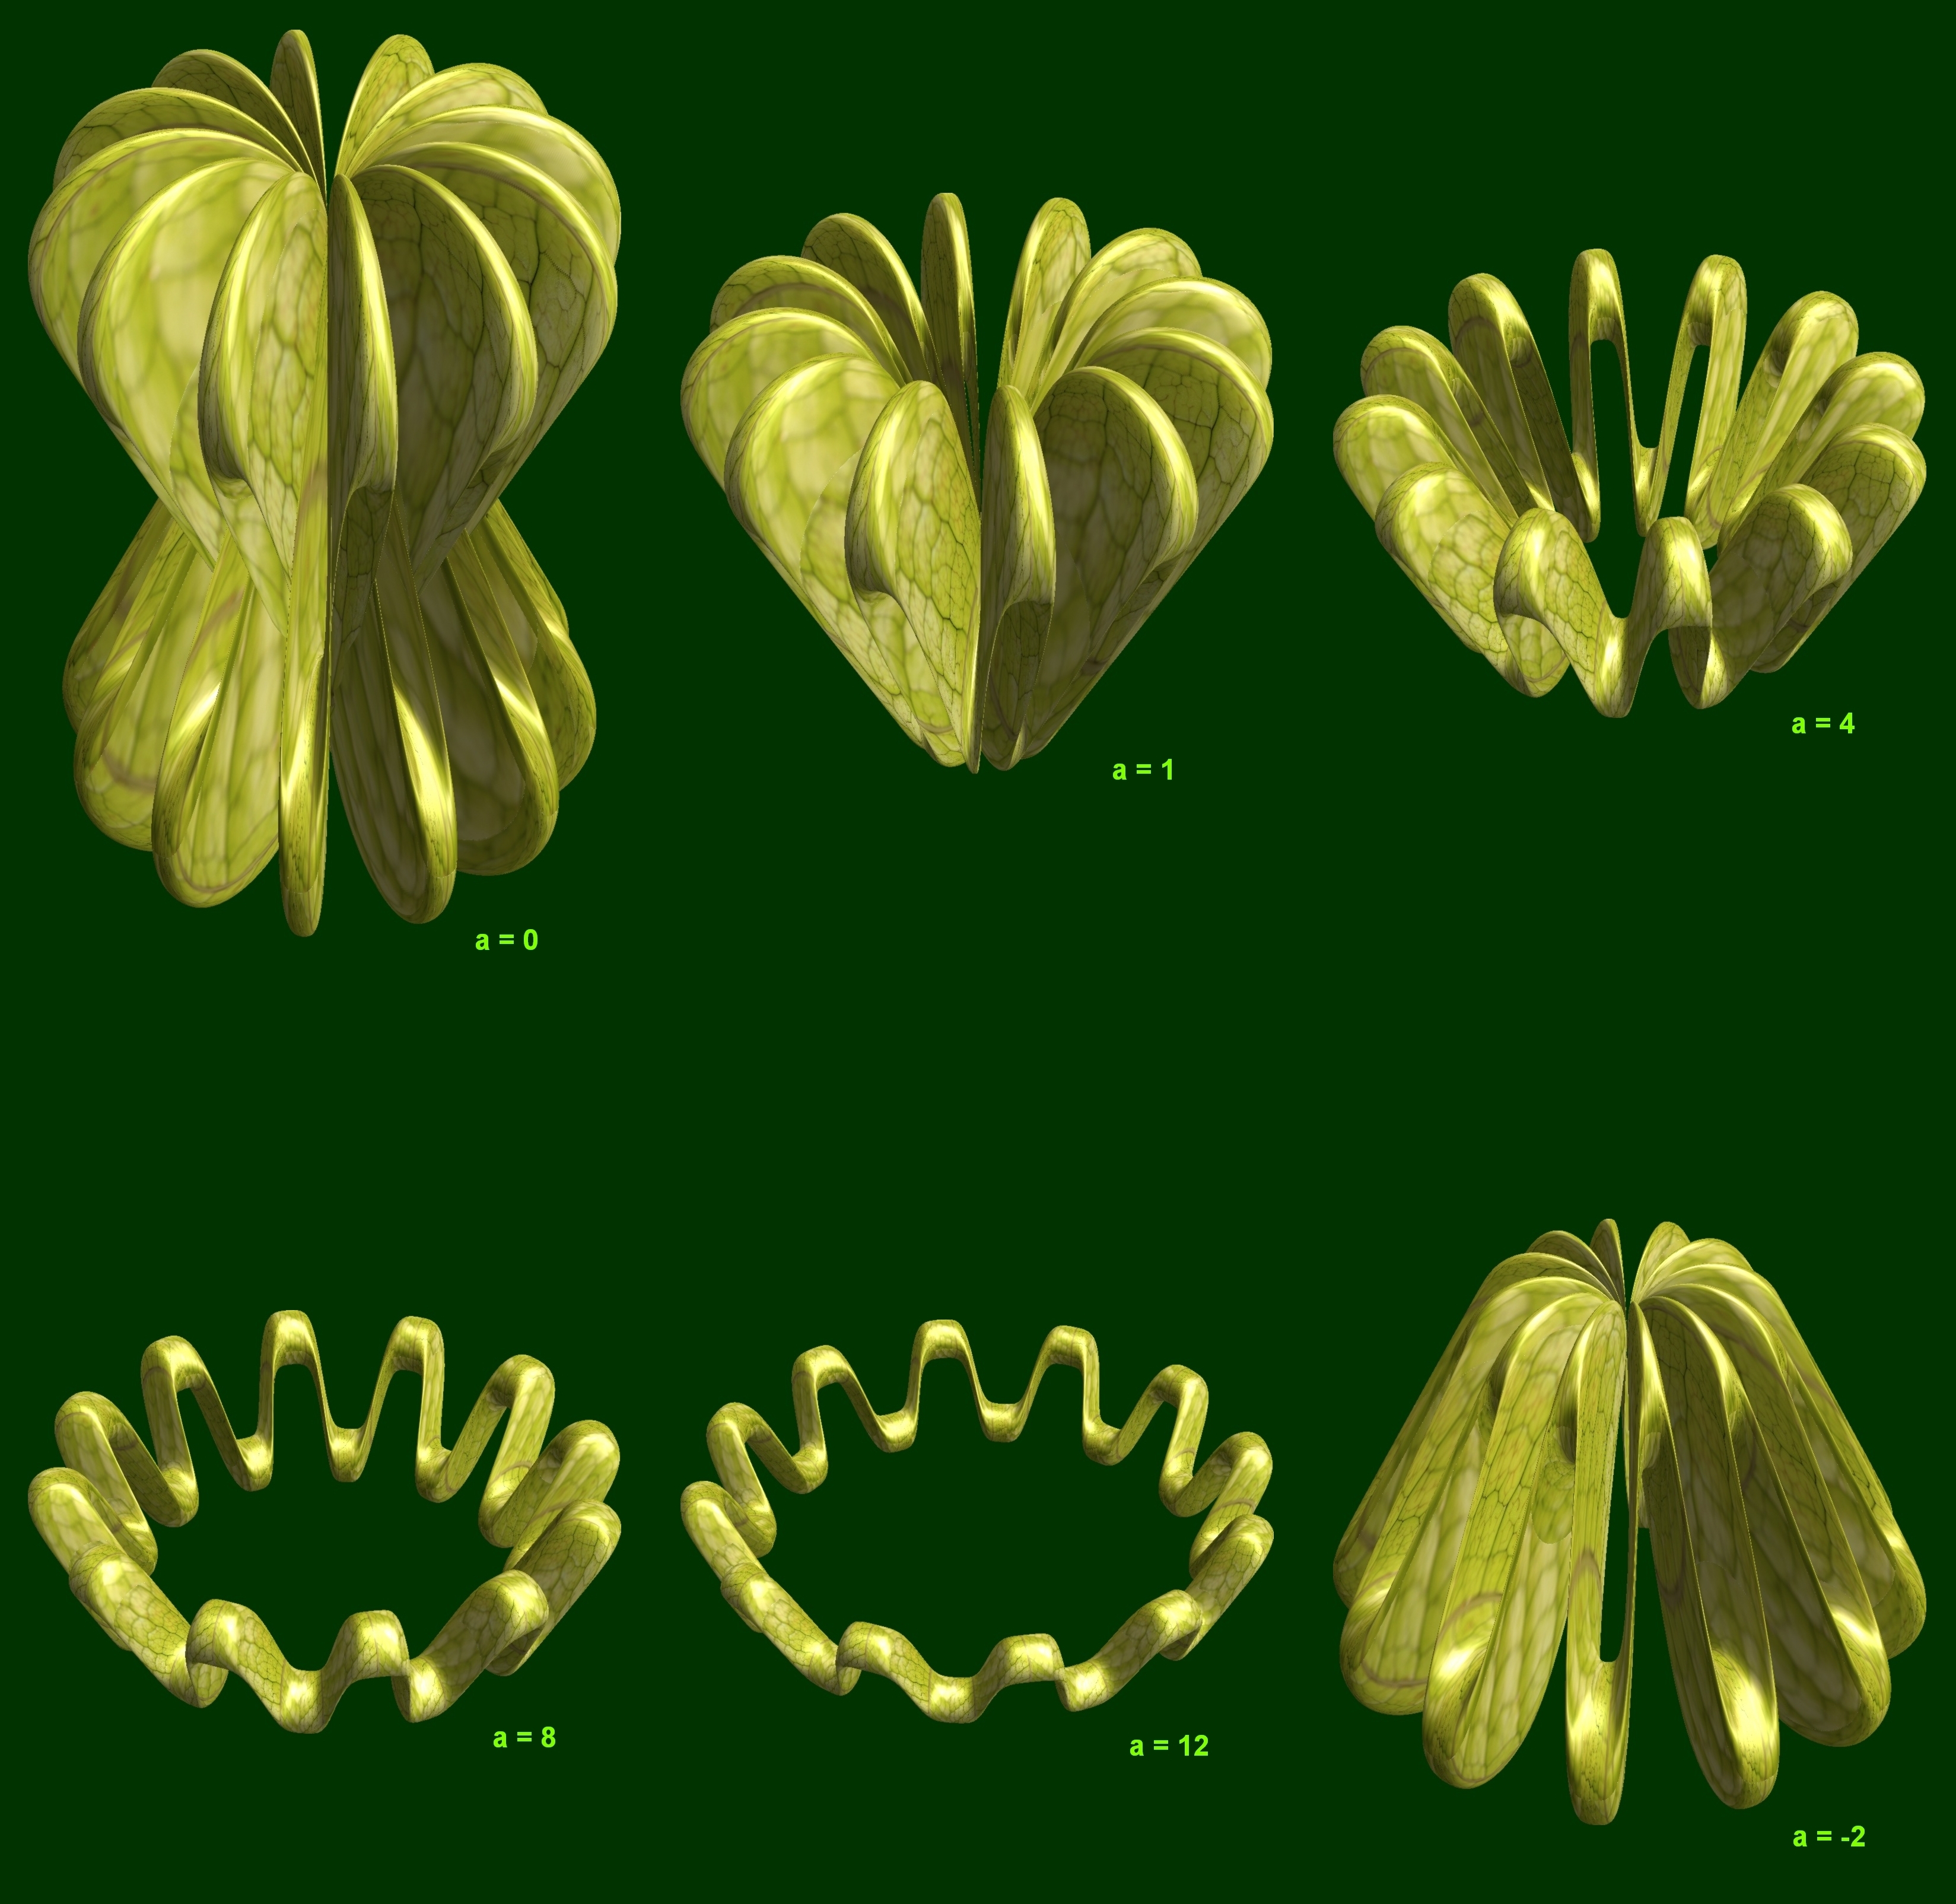
abstract, structure, plant, texture, leaf, flower, petal, pattern, pollen, green, herb, produce, geometry, insect, botany, flora, sculpture, design, shrub, symmetry, 3d, graphic, shape, torus, mathematica, cg, parametricplot3d, code, program, algorithm, mapping, geometricsculpture, flowering plant, land plant